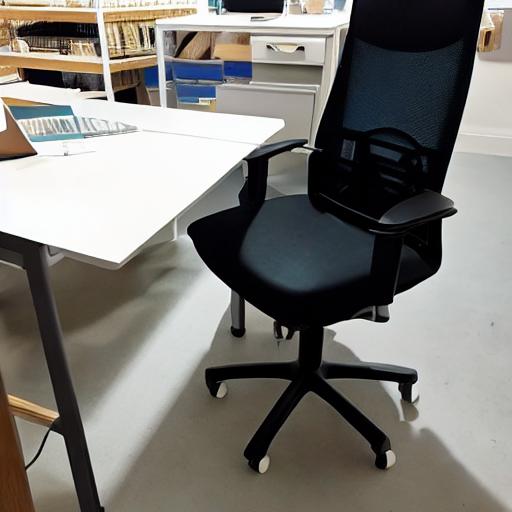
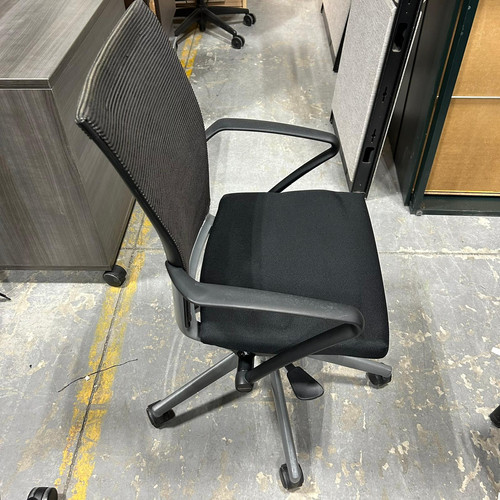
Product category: items_chair
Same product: no